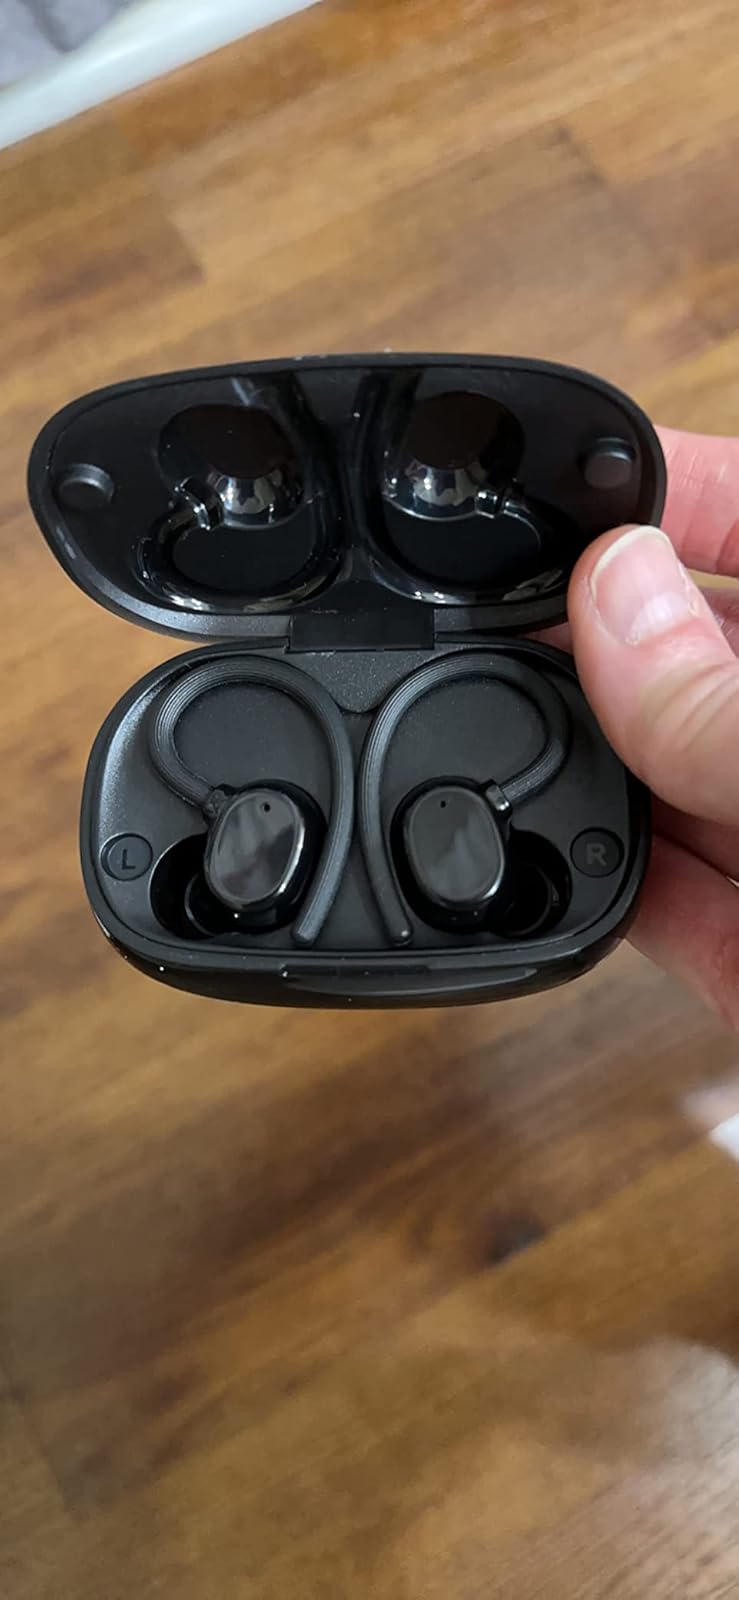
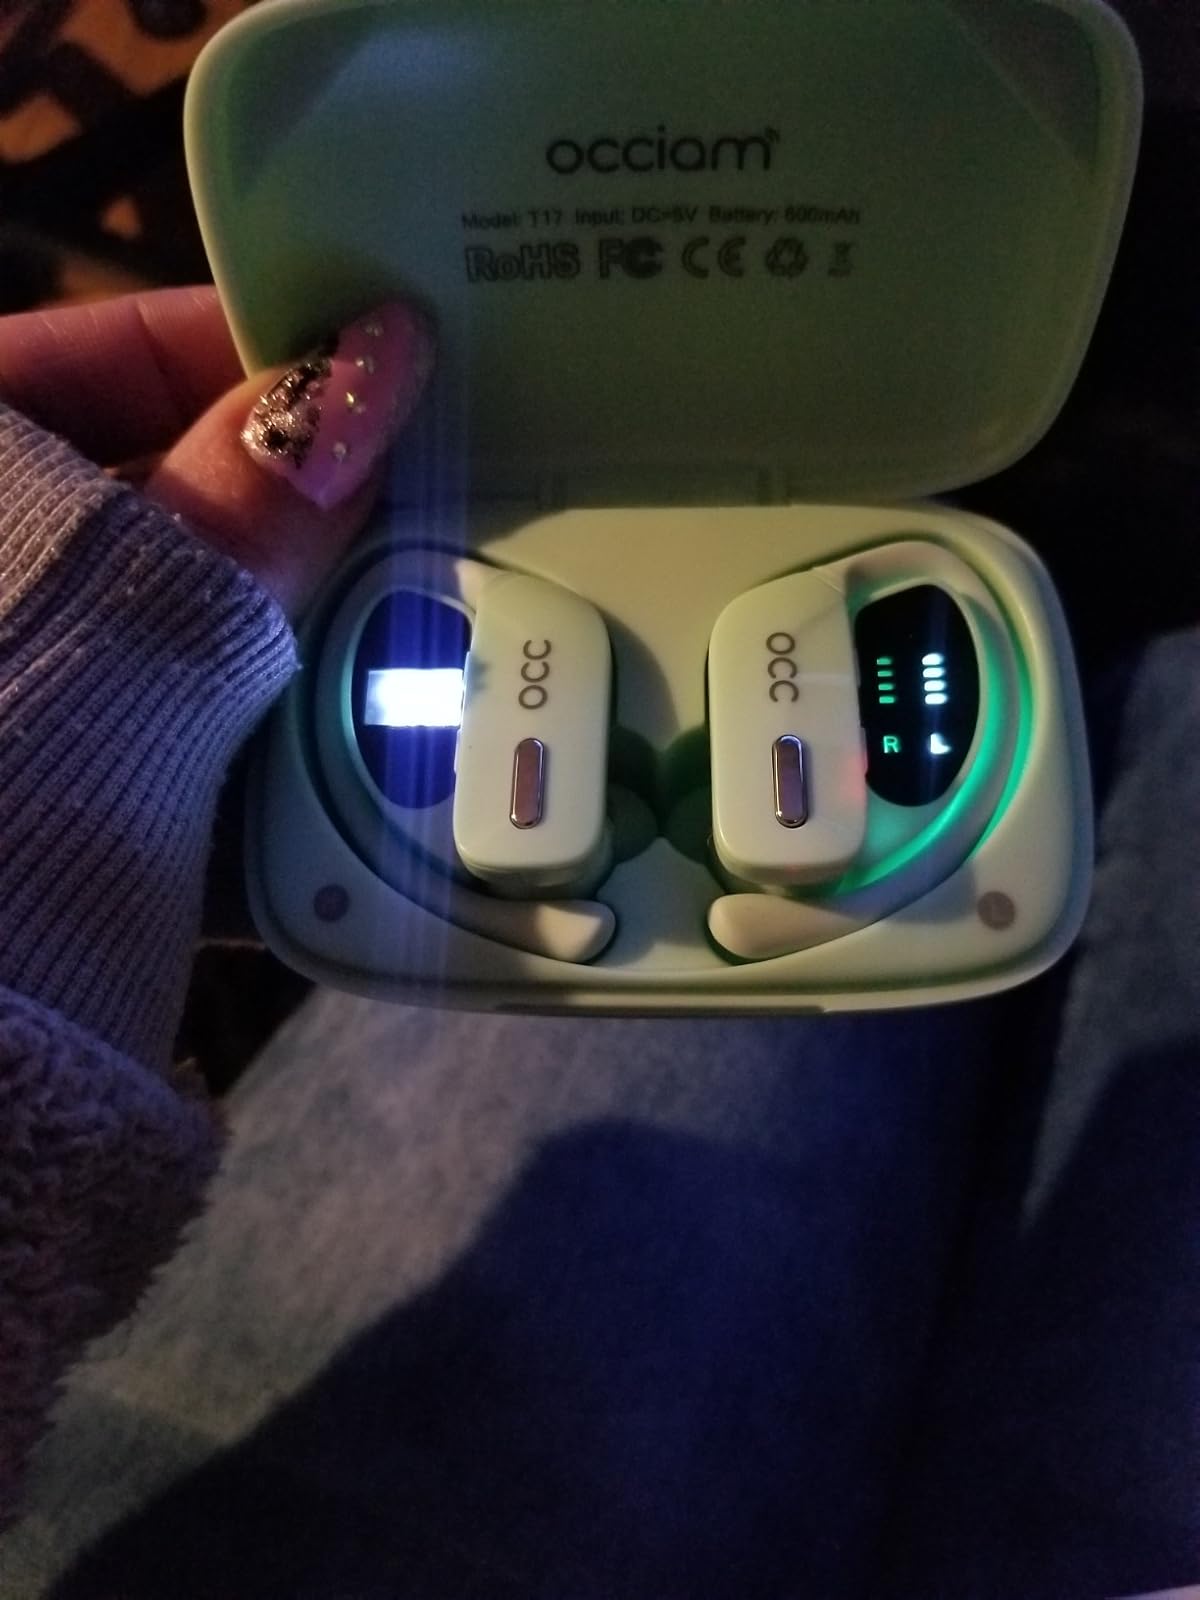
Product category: earbuds
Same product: no